Nanjing Normal University

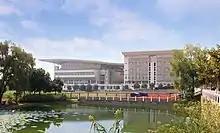
Sports center on west Xianlin Campus

Equipped with many complete sets of advanced facilities for exercising, the Xianlin Sports Center covers an area of 23,000 square meters falling in a convenient range for people to reach with six public bus driving directly to the destination and Metro Line 2 a few miles ahead. The Sports Center consists of two gyms, which are designed as the competition venue A with Yoga room, dancing room, VIP fitness center and shower room, and the comprehensive training gym B with warm-watered natatorium, badminton stadium, basketball arena, volleyball arena, table tennis training hall, exercising instrument room for masculine building, room for martial arts training, gymnastic hall, indoor plastic racetrack and two outdoor swimming pools. Many national-leveled and international-leveled sports competitions and artistic performance have been held in the center. In respond to the National Fitness Program, all the exercising rooms are now available to the citizens in Nanjing after the successful holding of the Tenth National Games. Except for the moment of physical teaching and training period, everyone is welcomed to the center to enjoy the shared resources for exercising.